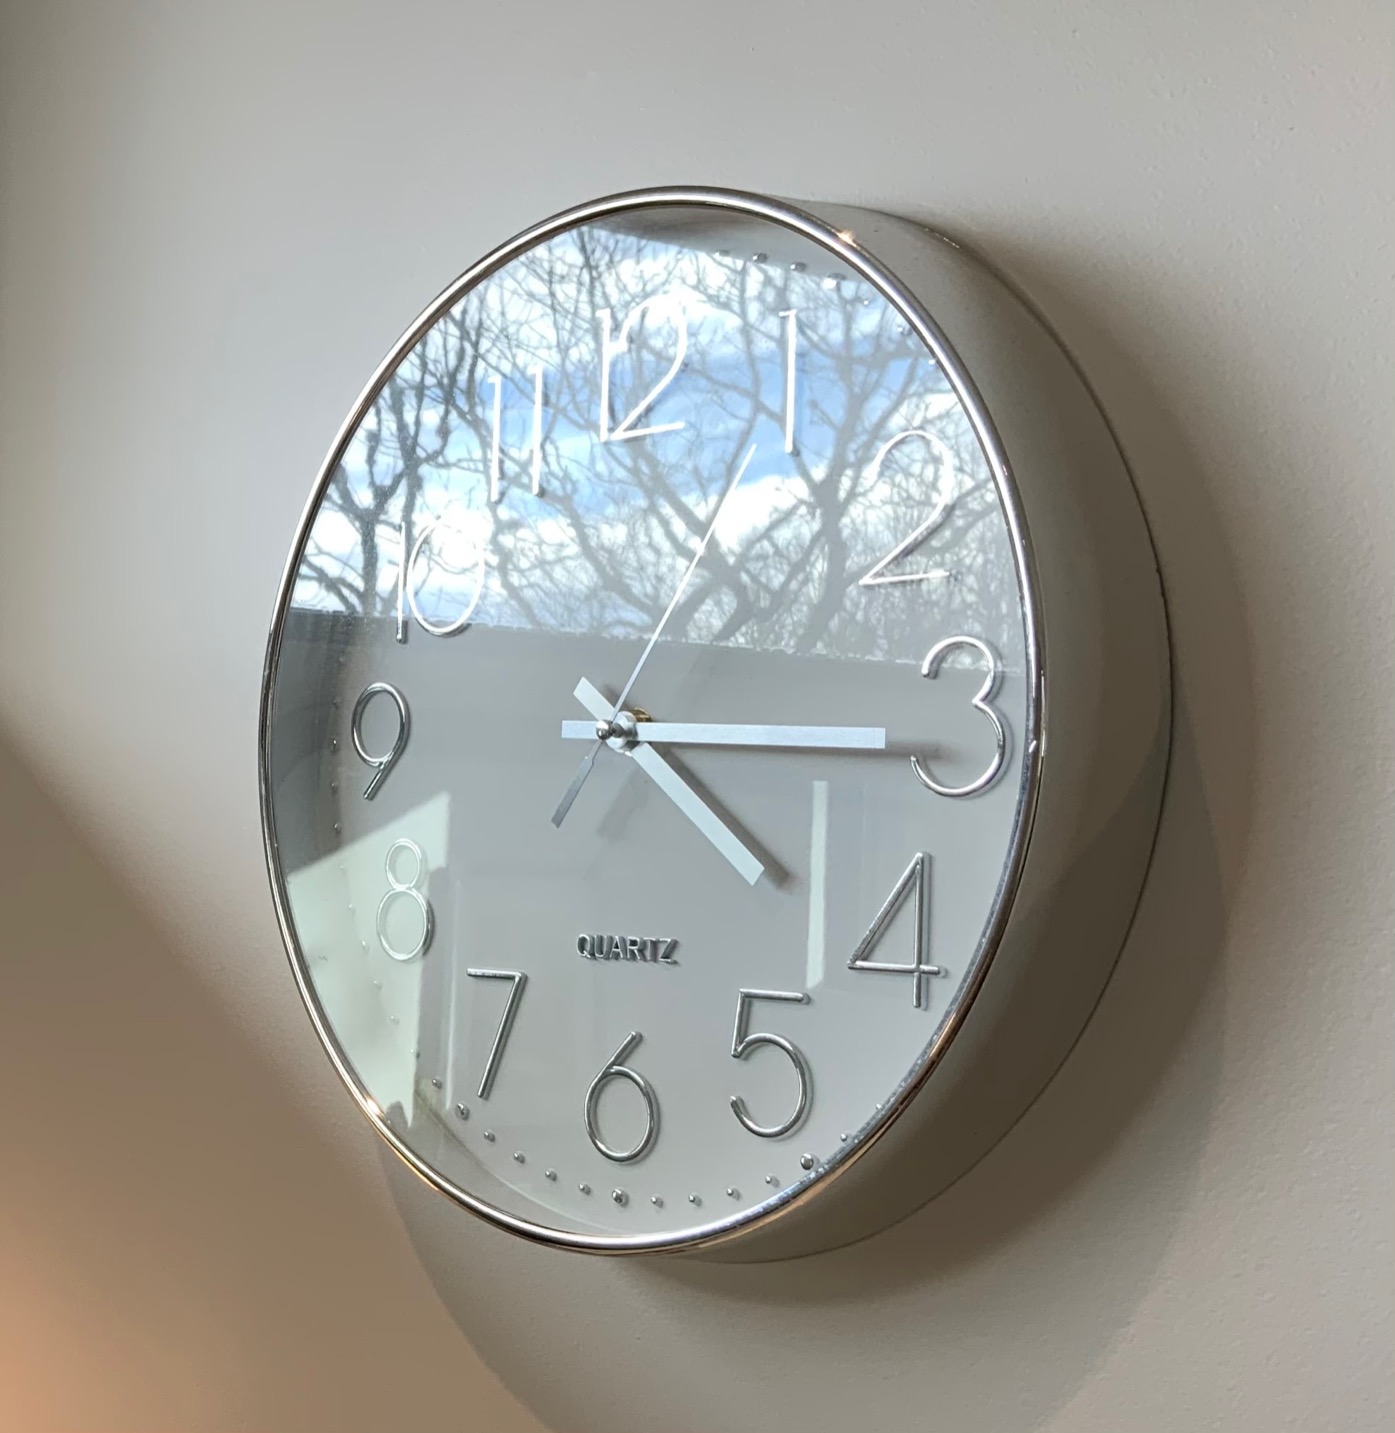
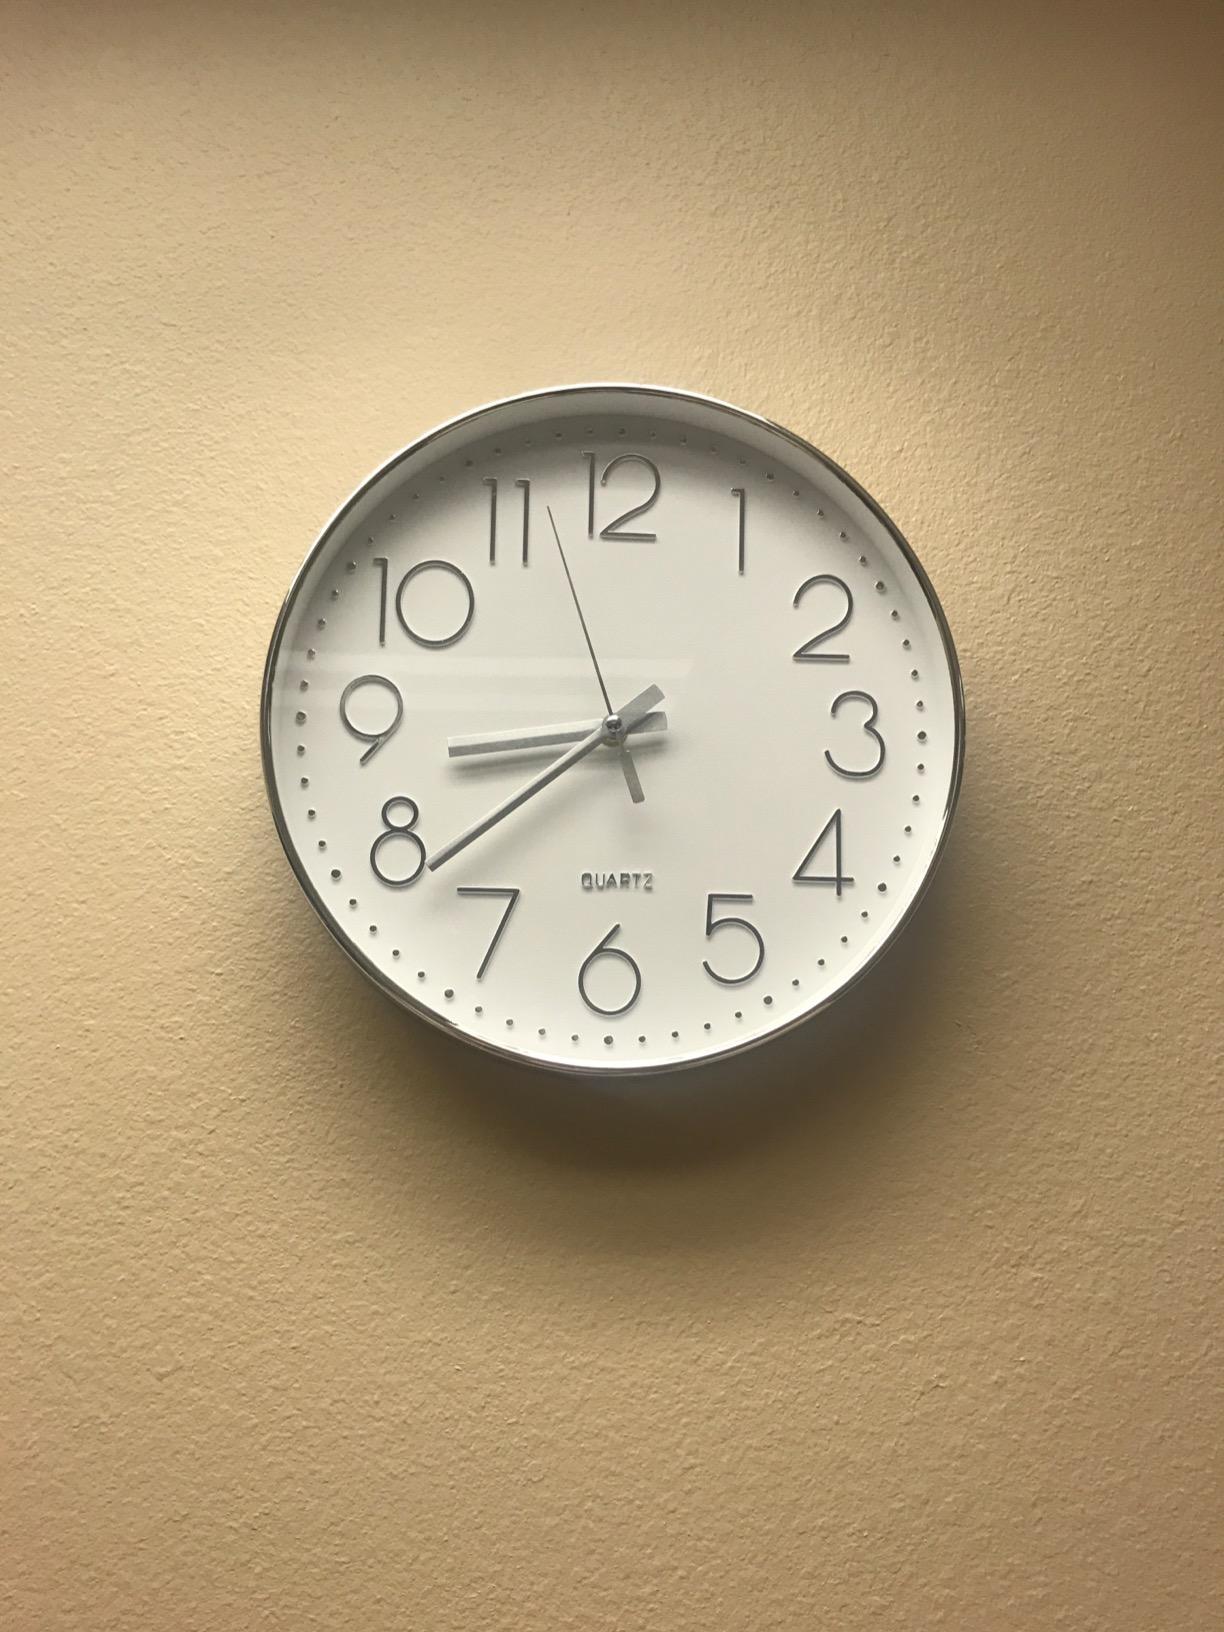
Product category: clock
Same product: yes